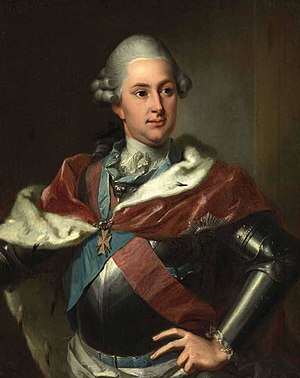
Vilhelm 1. af Hessen
Kurfyrst Vilhelm 1.
Kurfyrst Vilhelm 1. af Hessen var en tysk fyrste. Han var landgreve af Hessen-Kassel fra 1785 og blev kurfyrste af Hessen i 1803.